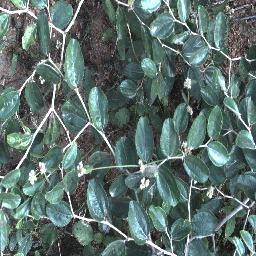
Label: chinee_apple